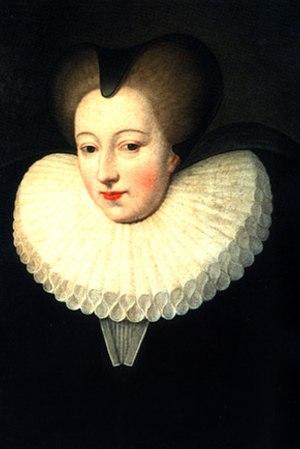
François Viète, ou François Viette, en latin Franciscus Vieta, est un mathématicien français, né à Fontenay-le-Comte en 1540 et mort à Paris le 23 février 1603.